Tony Lindsay

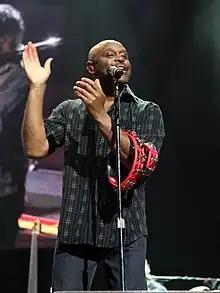
Lindsay performing with Santana in 2011

Anthony Mark Lindsay (born 1954) is a vocalist and longest-tenured lead singer of Santana. He first joined the band 1991 and performed with Santana from 1995 to 2015, the group's period of greatest commercial success, during which it released the album "Supernatural" (1999) and won 11 Grammy Awards, including Record of the Year, Album of the Year and Best Rock Album.